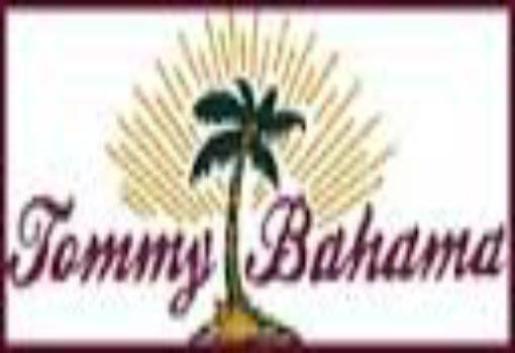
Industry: Clothes